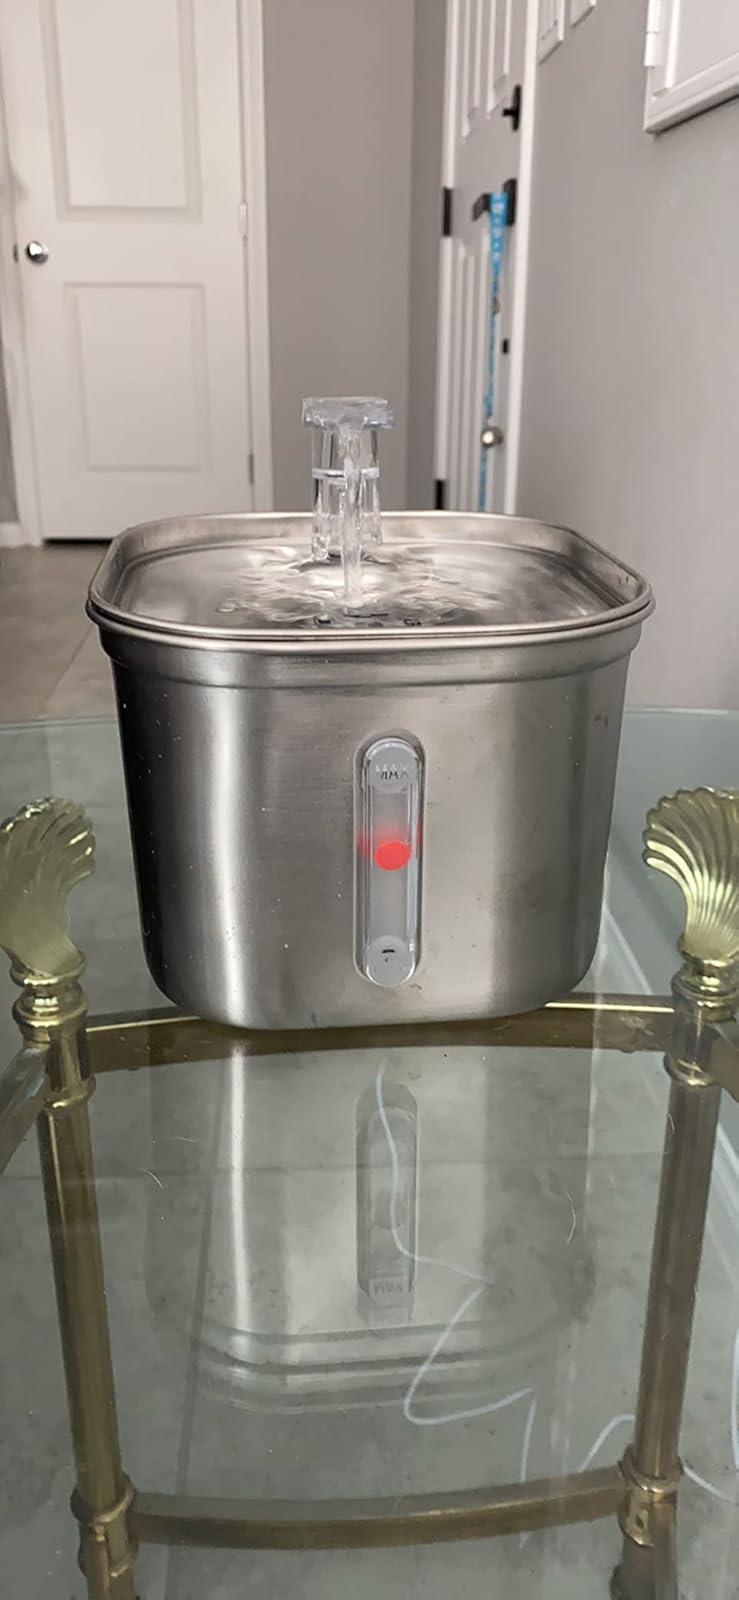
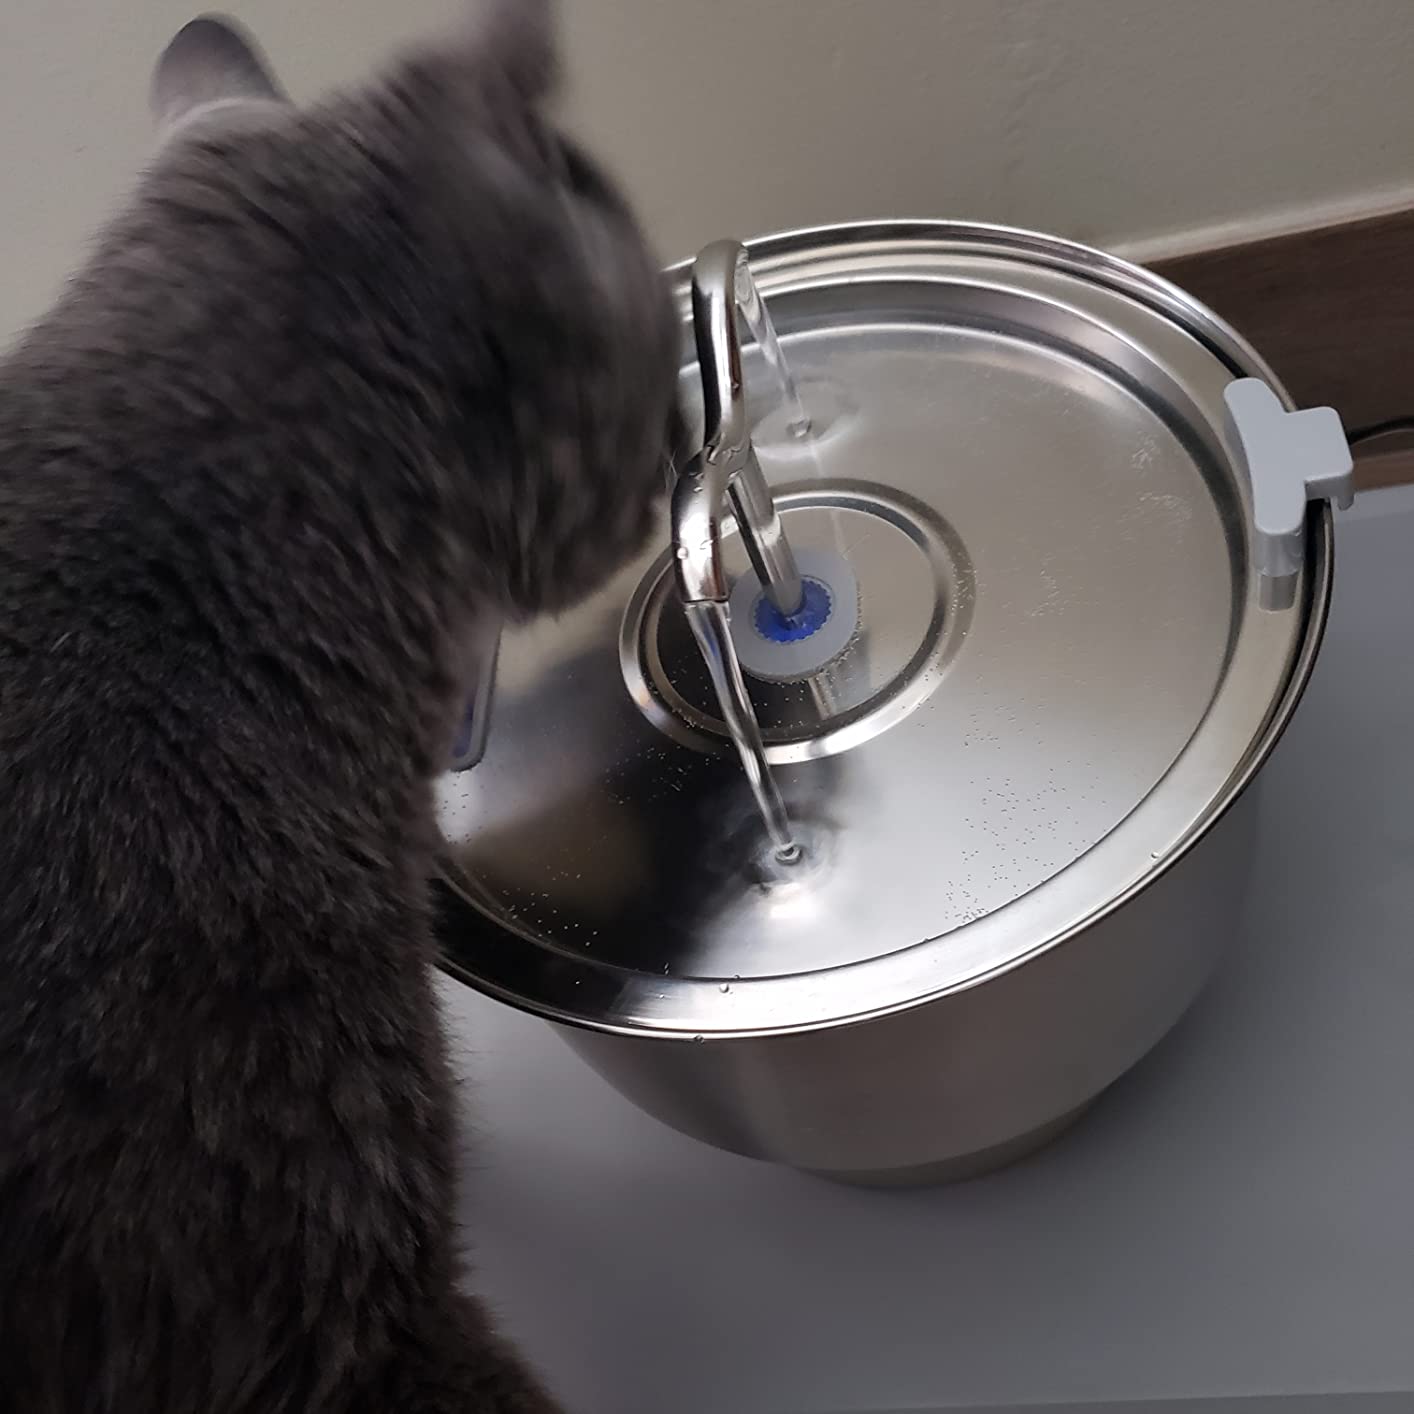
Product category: items_bowl
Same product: no